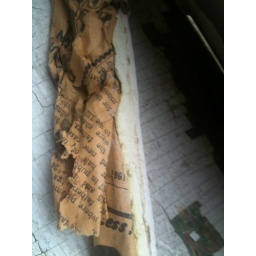
1962 newspaper in the wall